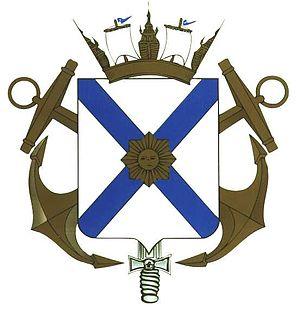
La Marine nationale d'Uruguay est la branche maritime des forces armées de l'Uruguay sous la direction du ministère de la Défense nationale et du commandant en chef de la marine.